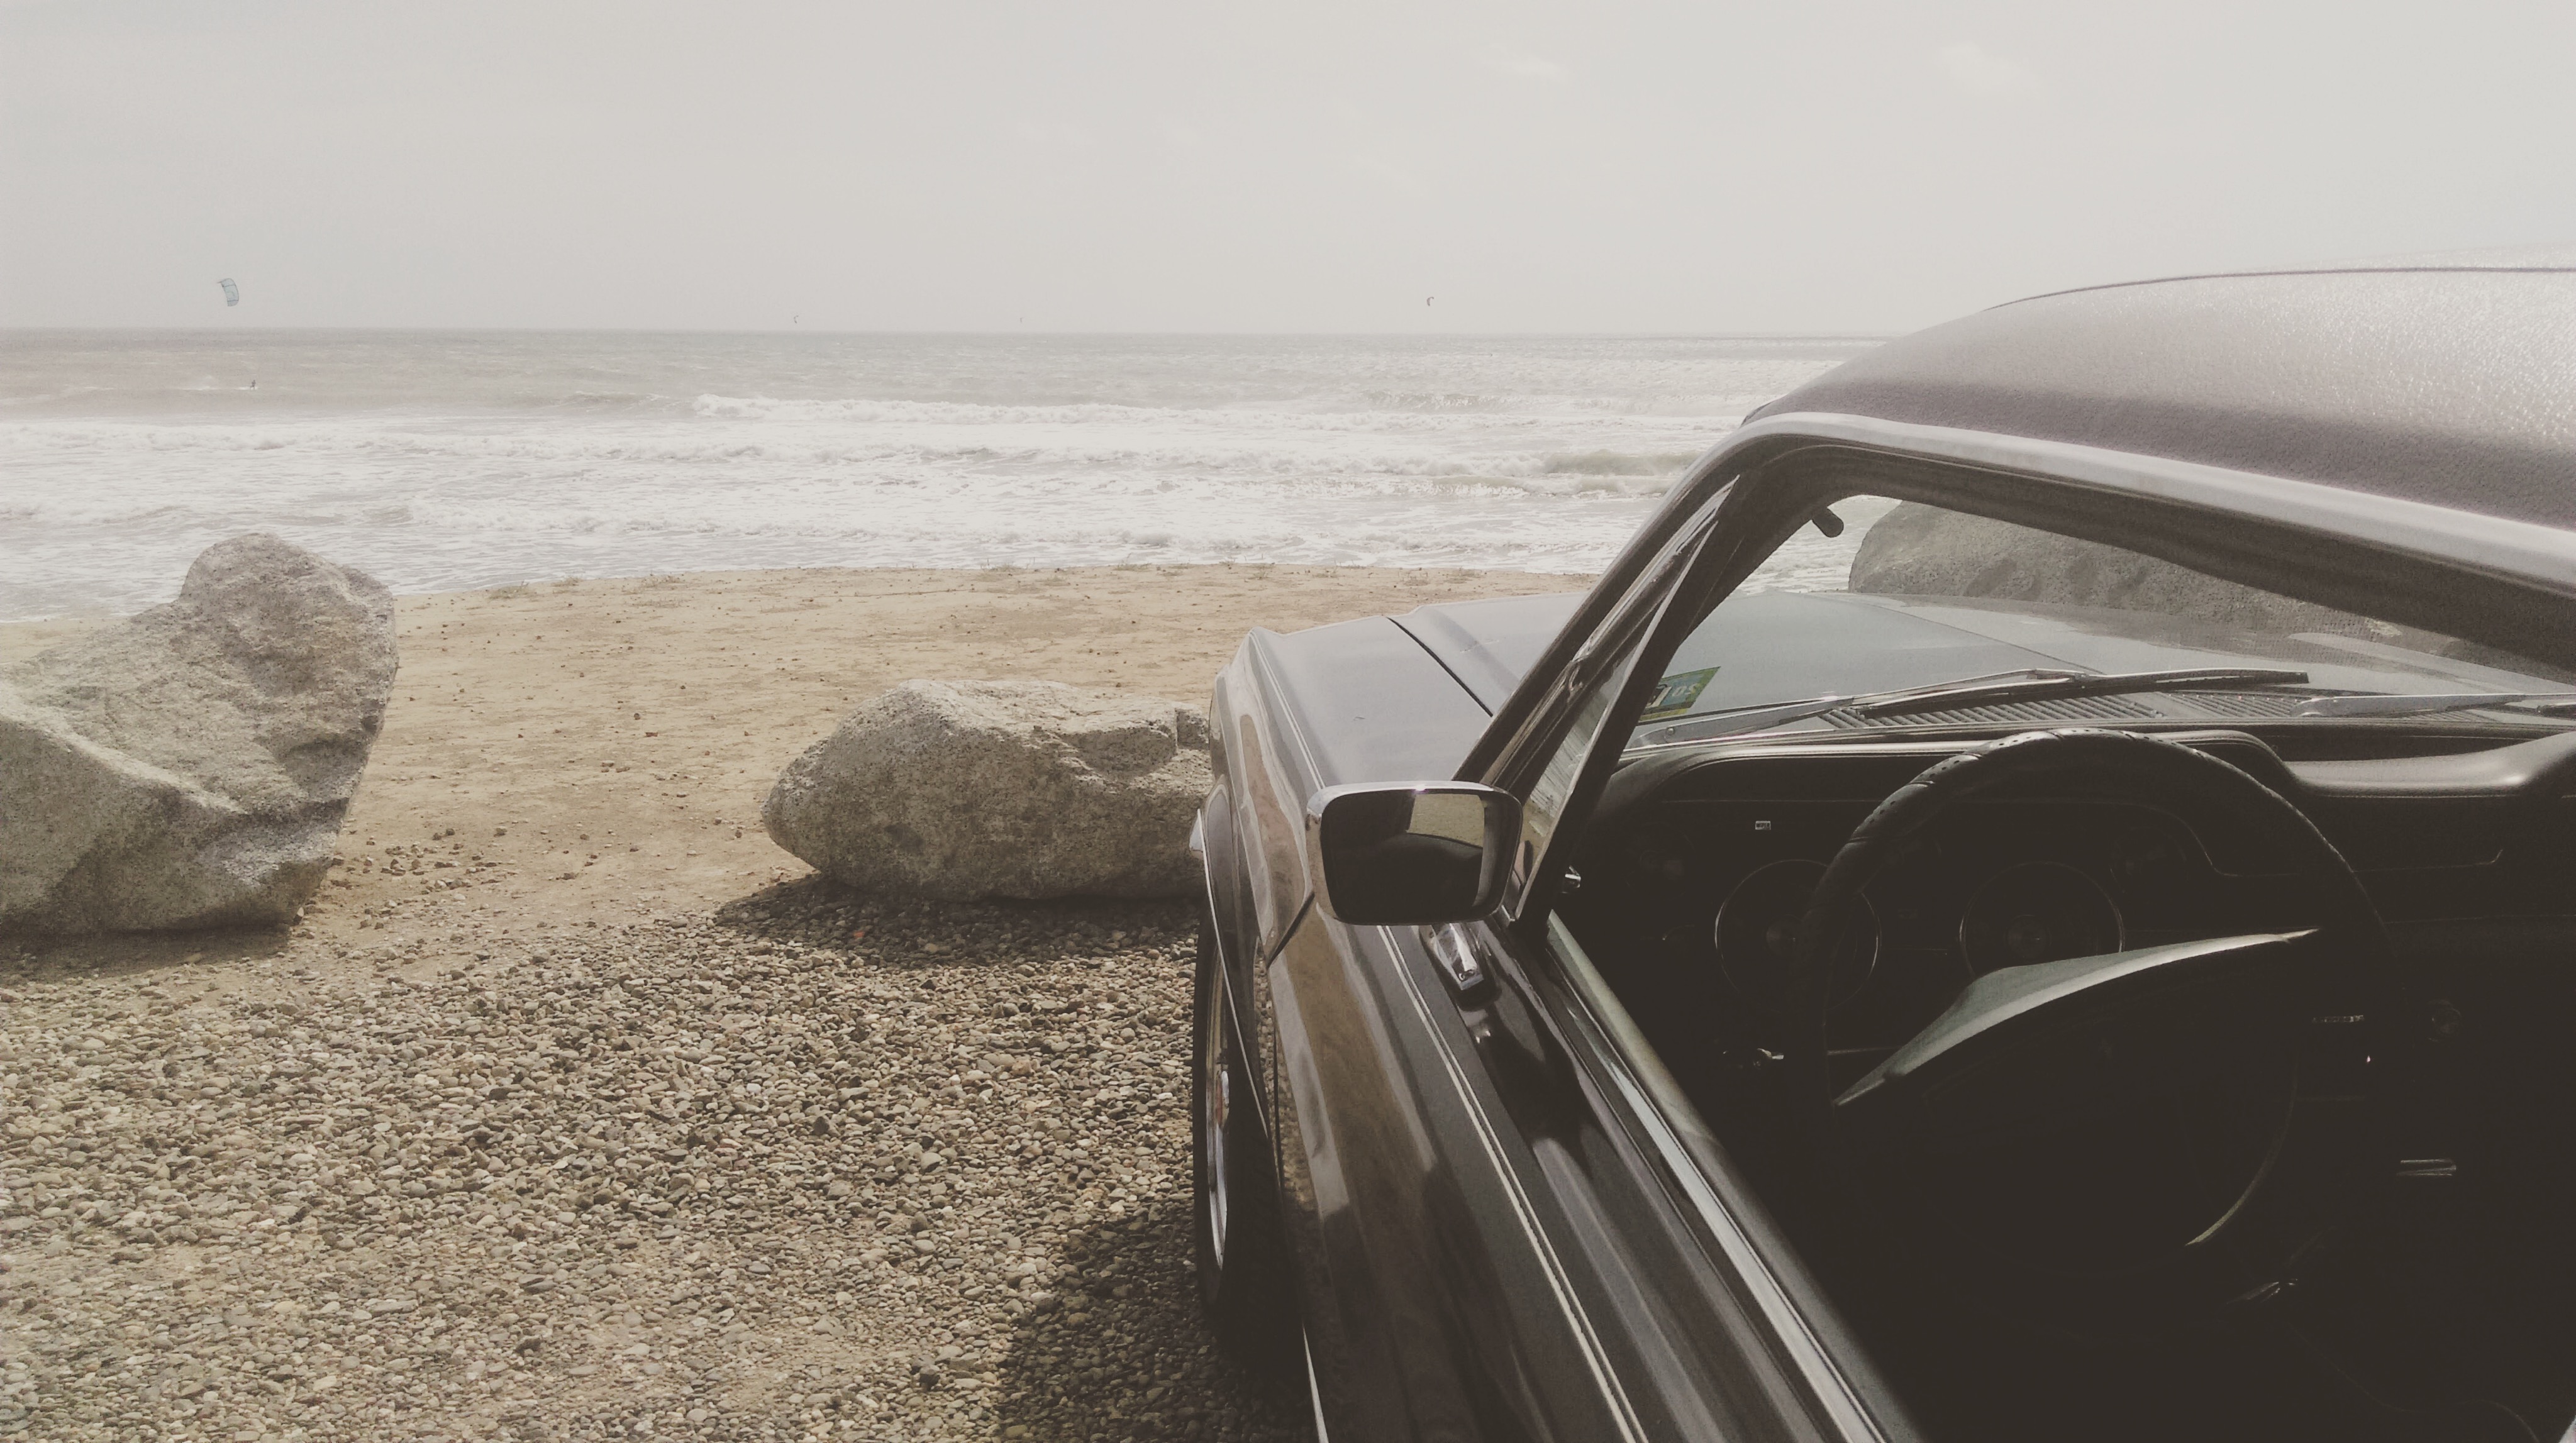
beach, sea, sand, ocean, car, shore, glass, view, driving, seaside, vehicle, material, waves, parked, mustang, automobile make, automotive exterior